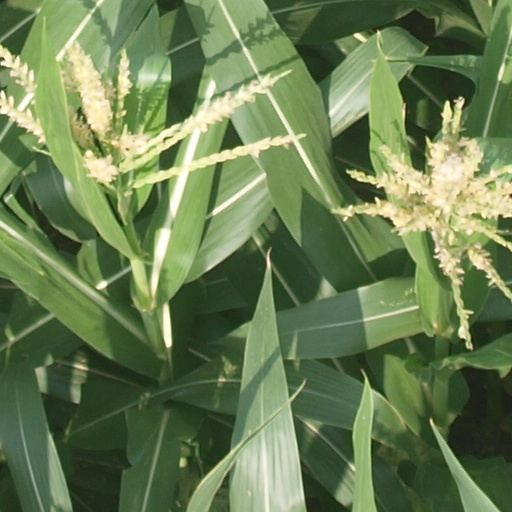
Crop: maize; corn